Condon Air Force Station

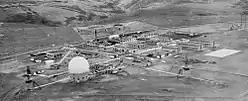
Condon Air Force Station, circa 1962

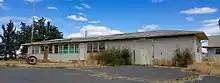
Former headquarters

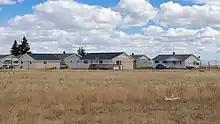
Former housing area

Condon Air Force Station is a closed United States Air Force General Surveillance Radar station. It is located west of Condon, Oregon. It was closed in 1970.